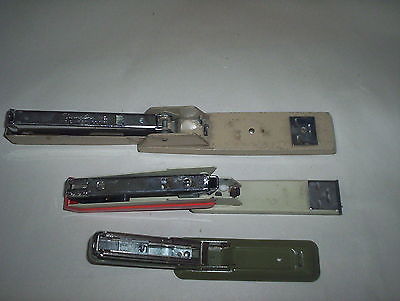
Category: stapler